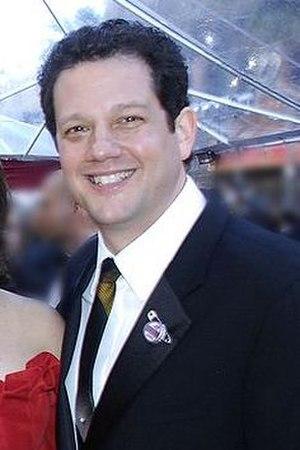
Zootopie, ou Zootopia au Québec, est le 135ᵉ long-métrage d'animation et le 55ᵉ « Classique d'animation » des studios Disney réalisé par Byron Howard et Rich Moore. Entièrement réalisé en images de synthèse, le film est une comédie policière et un buddy movie sorti en salles en 2016. Il raconte l'histoire de l'optimiste et intrépide lapine Judy Hopps, lieutenant et nouvelle recrue de la police de Zootopie, ville exclusivement peuplée de mammifères anthropomorphes, où elle cherche à faire ses preuves en enquêtant sur la disparition d'une loutre avec l'aide du renard escroc Nick Wilde.
Là-haut est la bande originale du film d'animation du même nom. Recevant beaucoup de récompenses dont l'Oscar de la meilleure musique de film, elle est composée et produite par Michael Giacchino et distribuée par Walt Disney Records en téléchargement légal en 2009, puis par Intrada Records en édition limitée à 10.000 copies sur CD en 2011.